List of fictional musteloids

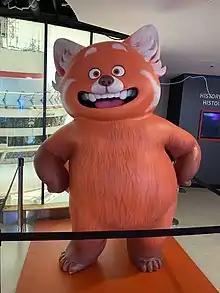
A statue of Mei Lee from "Turning Red" in Toronto, Ontario.

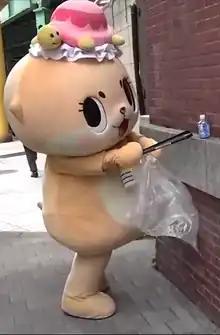
Chiitan in 2018.

Note: "The Ferret Chronicles" has dozens of named ferret characters not listed here, and the "Redwall" series has hundreds of ferret, stoat, and weasel characters not listed here.